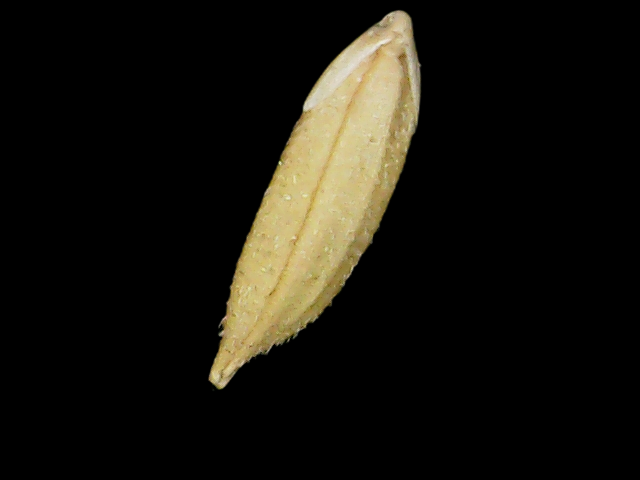
Rice variety: Binadhan12